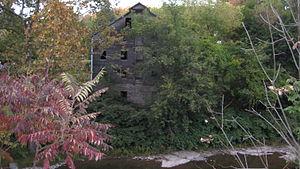
Le borough de Meshoppen est situé dans le comté de Wyoming, dans le Commonwealth de Pennsylvanie, aux États-Unis. Sa population s’élevait à 563 habitants lors du recensement de 2010, estimée à 548 habitants en 2017.